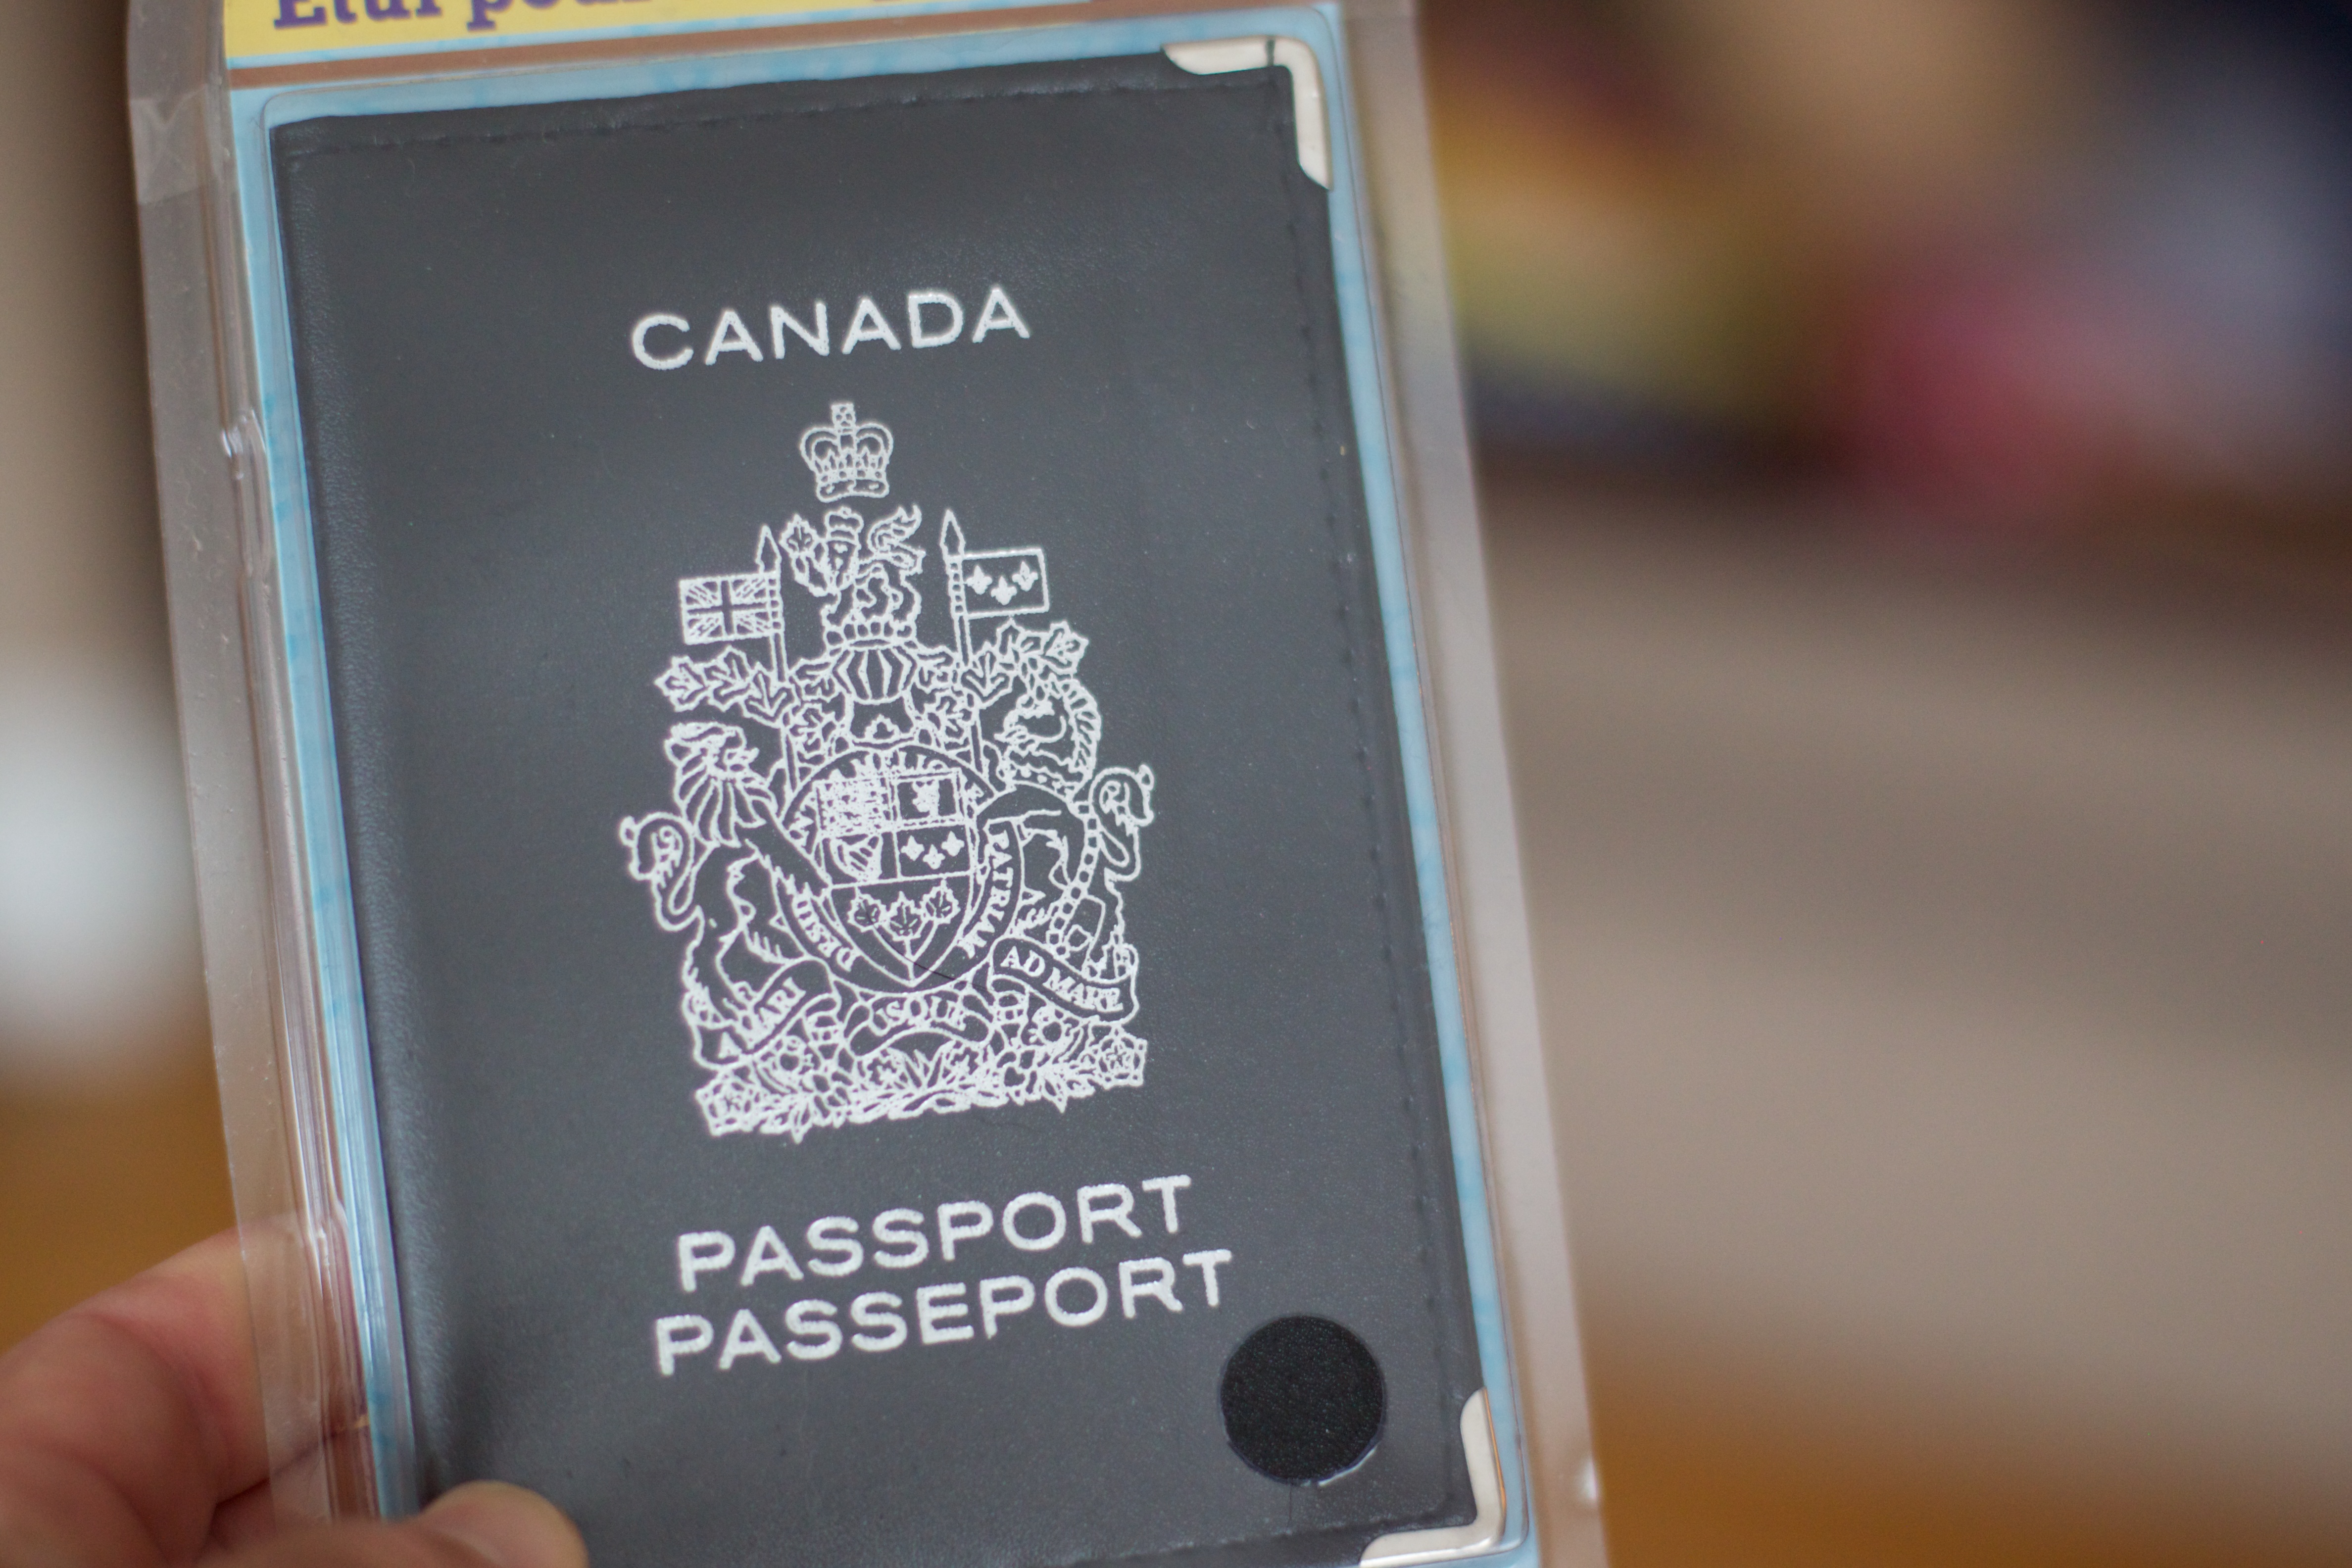
hand, technology, gadget, mobile phone, brand, canada, eye